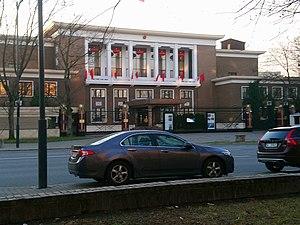
Ceci est une liste des représentations diplomatiques de la République populaire de Chine. La République populaire de Chine possède un vaste réseau diplomatique, qui représente les liens économiques, commerciaux, politiques, culturels et militaires importants du pays à travers le monde.